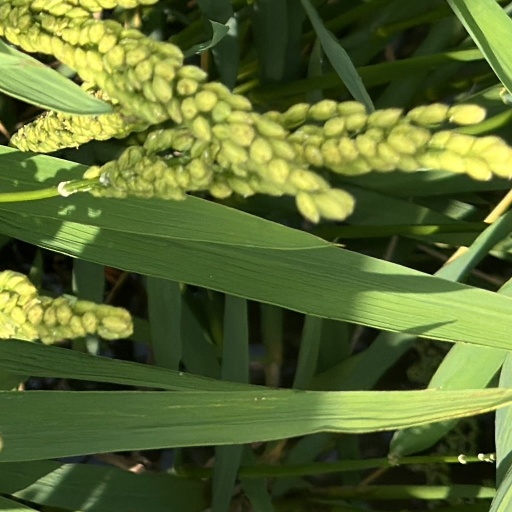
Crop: rice